Traffic cone

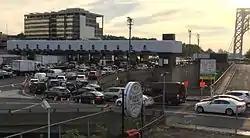
Cones in use at the "Bridgegate" entrance to the George Washington Bridge in Fort Lee, New Jersey

Traffic cones are typically used outdoors during road work or other situations requiring traffic redirection or advance warning of hazards or dangers, or the prevention of traffic. For night time use or low-light situations traffic cones are usually fitted with a retroreflective sleeve to increase visibility. On occasion, traffic cones may also be fitted with flashing lights for the same reason.